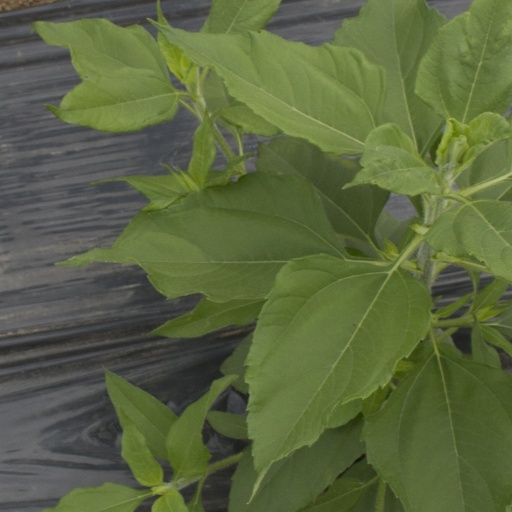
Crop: Jerusalem artichoke